Vladimir Putin

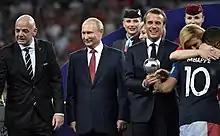
Putin, FIFA president Gianni Infantino and French president Emmanuel Macron at the 2018 FIFA World Cup Final in Russia as French forward Kylian Mbappé receives the best young player award

New York City-based NGO Human Rights Watch, in a report titled "Laws of Attrition", authored by Hugh Williamson, the British director of HRW's Europe & Central Asia Division, has claimed that since May 2012, when Putin was reelected as president, Russia has enacted many restrictive laws, started inspections of non-governmental organizations, harassed, intimidated and imprisoned political activists, and started to restrict critics. The new laws include the "foreign agents" law, which is widely regarded as over-broad by including Russian human rights organizations which receive some international grant funding, the treason law, and the assembly law which penalizes many expressions of dissent. Human rights activists have criticized Russia for censoring speech of LGBT activists due to "the gay propaganda law" and increasing violence against LGBT+ people due to the law.